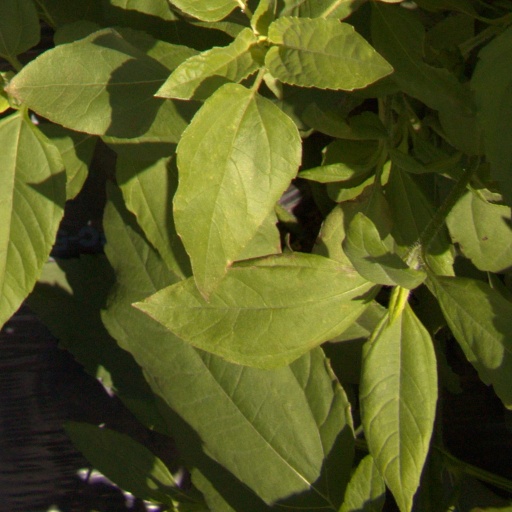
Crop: Jerusalem artichoke